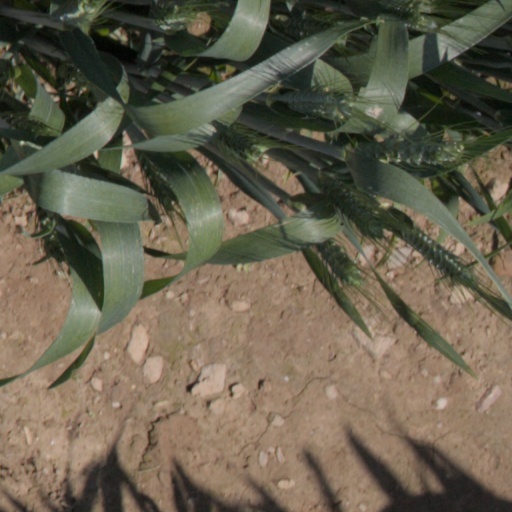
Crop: wheat